List of road junctions in the United Kingdom

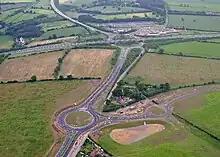
Thickthorn Interchange, between the A47 and A11.

This is an alphabetical list of road junctions in the United Kingdom.